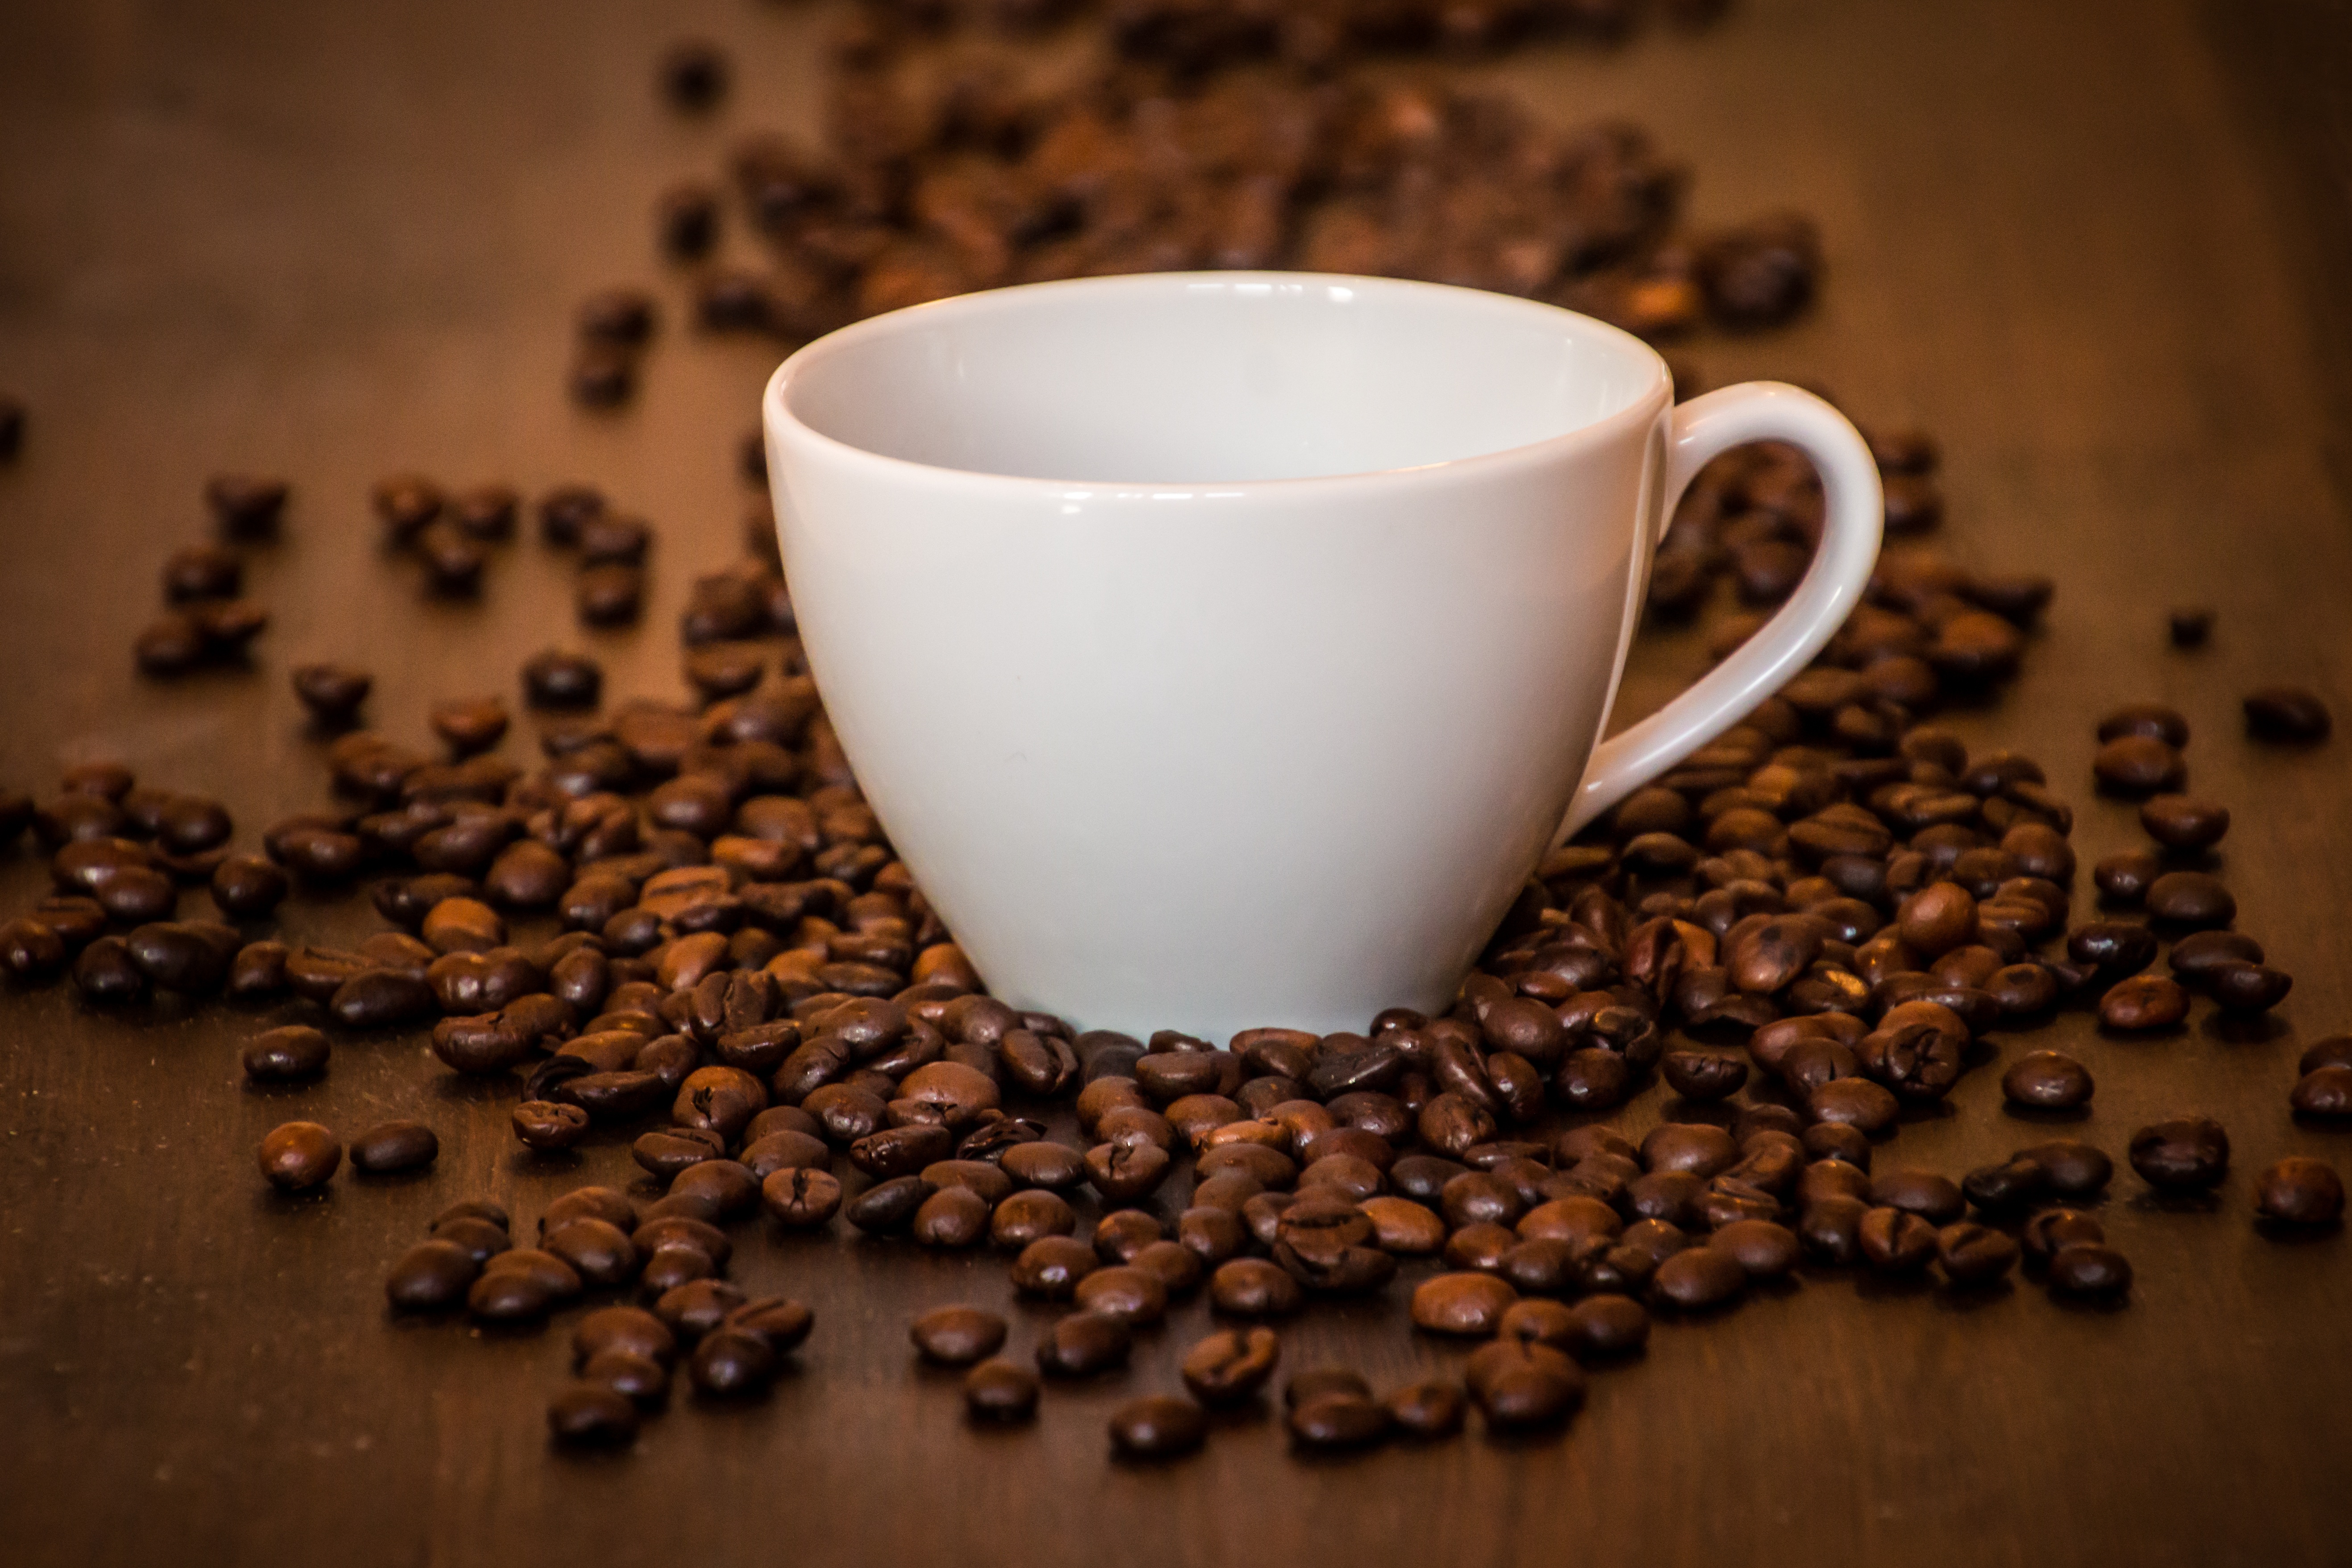
cafe, coffee, morning, aroma, cup, brown, drink, espresso, coffee cup, caffeine, beans, flavor, coffee beans, coffee mugs, stimulant, coffee drink, italian coffee, caff macchiato, coffee milk, masala chai